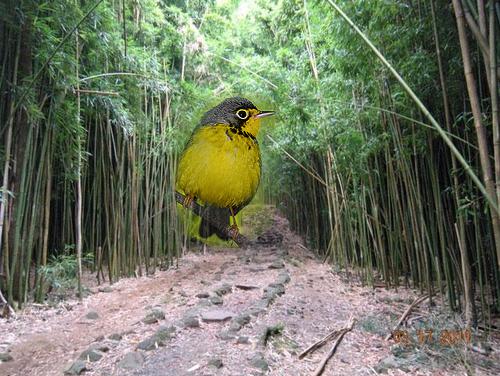
Bird species: Canada_Warbler
Bird type: landbird
Background: land